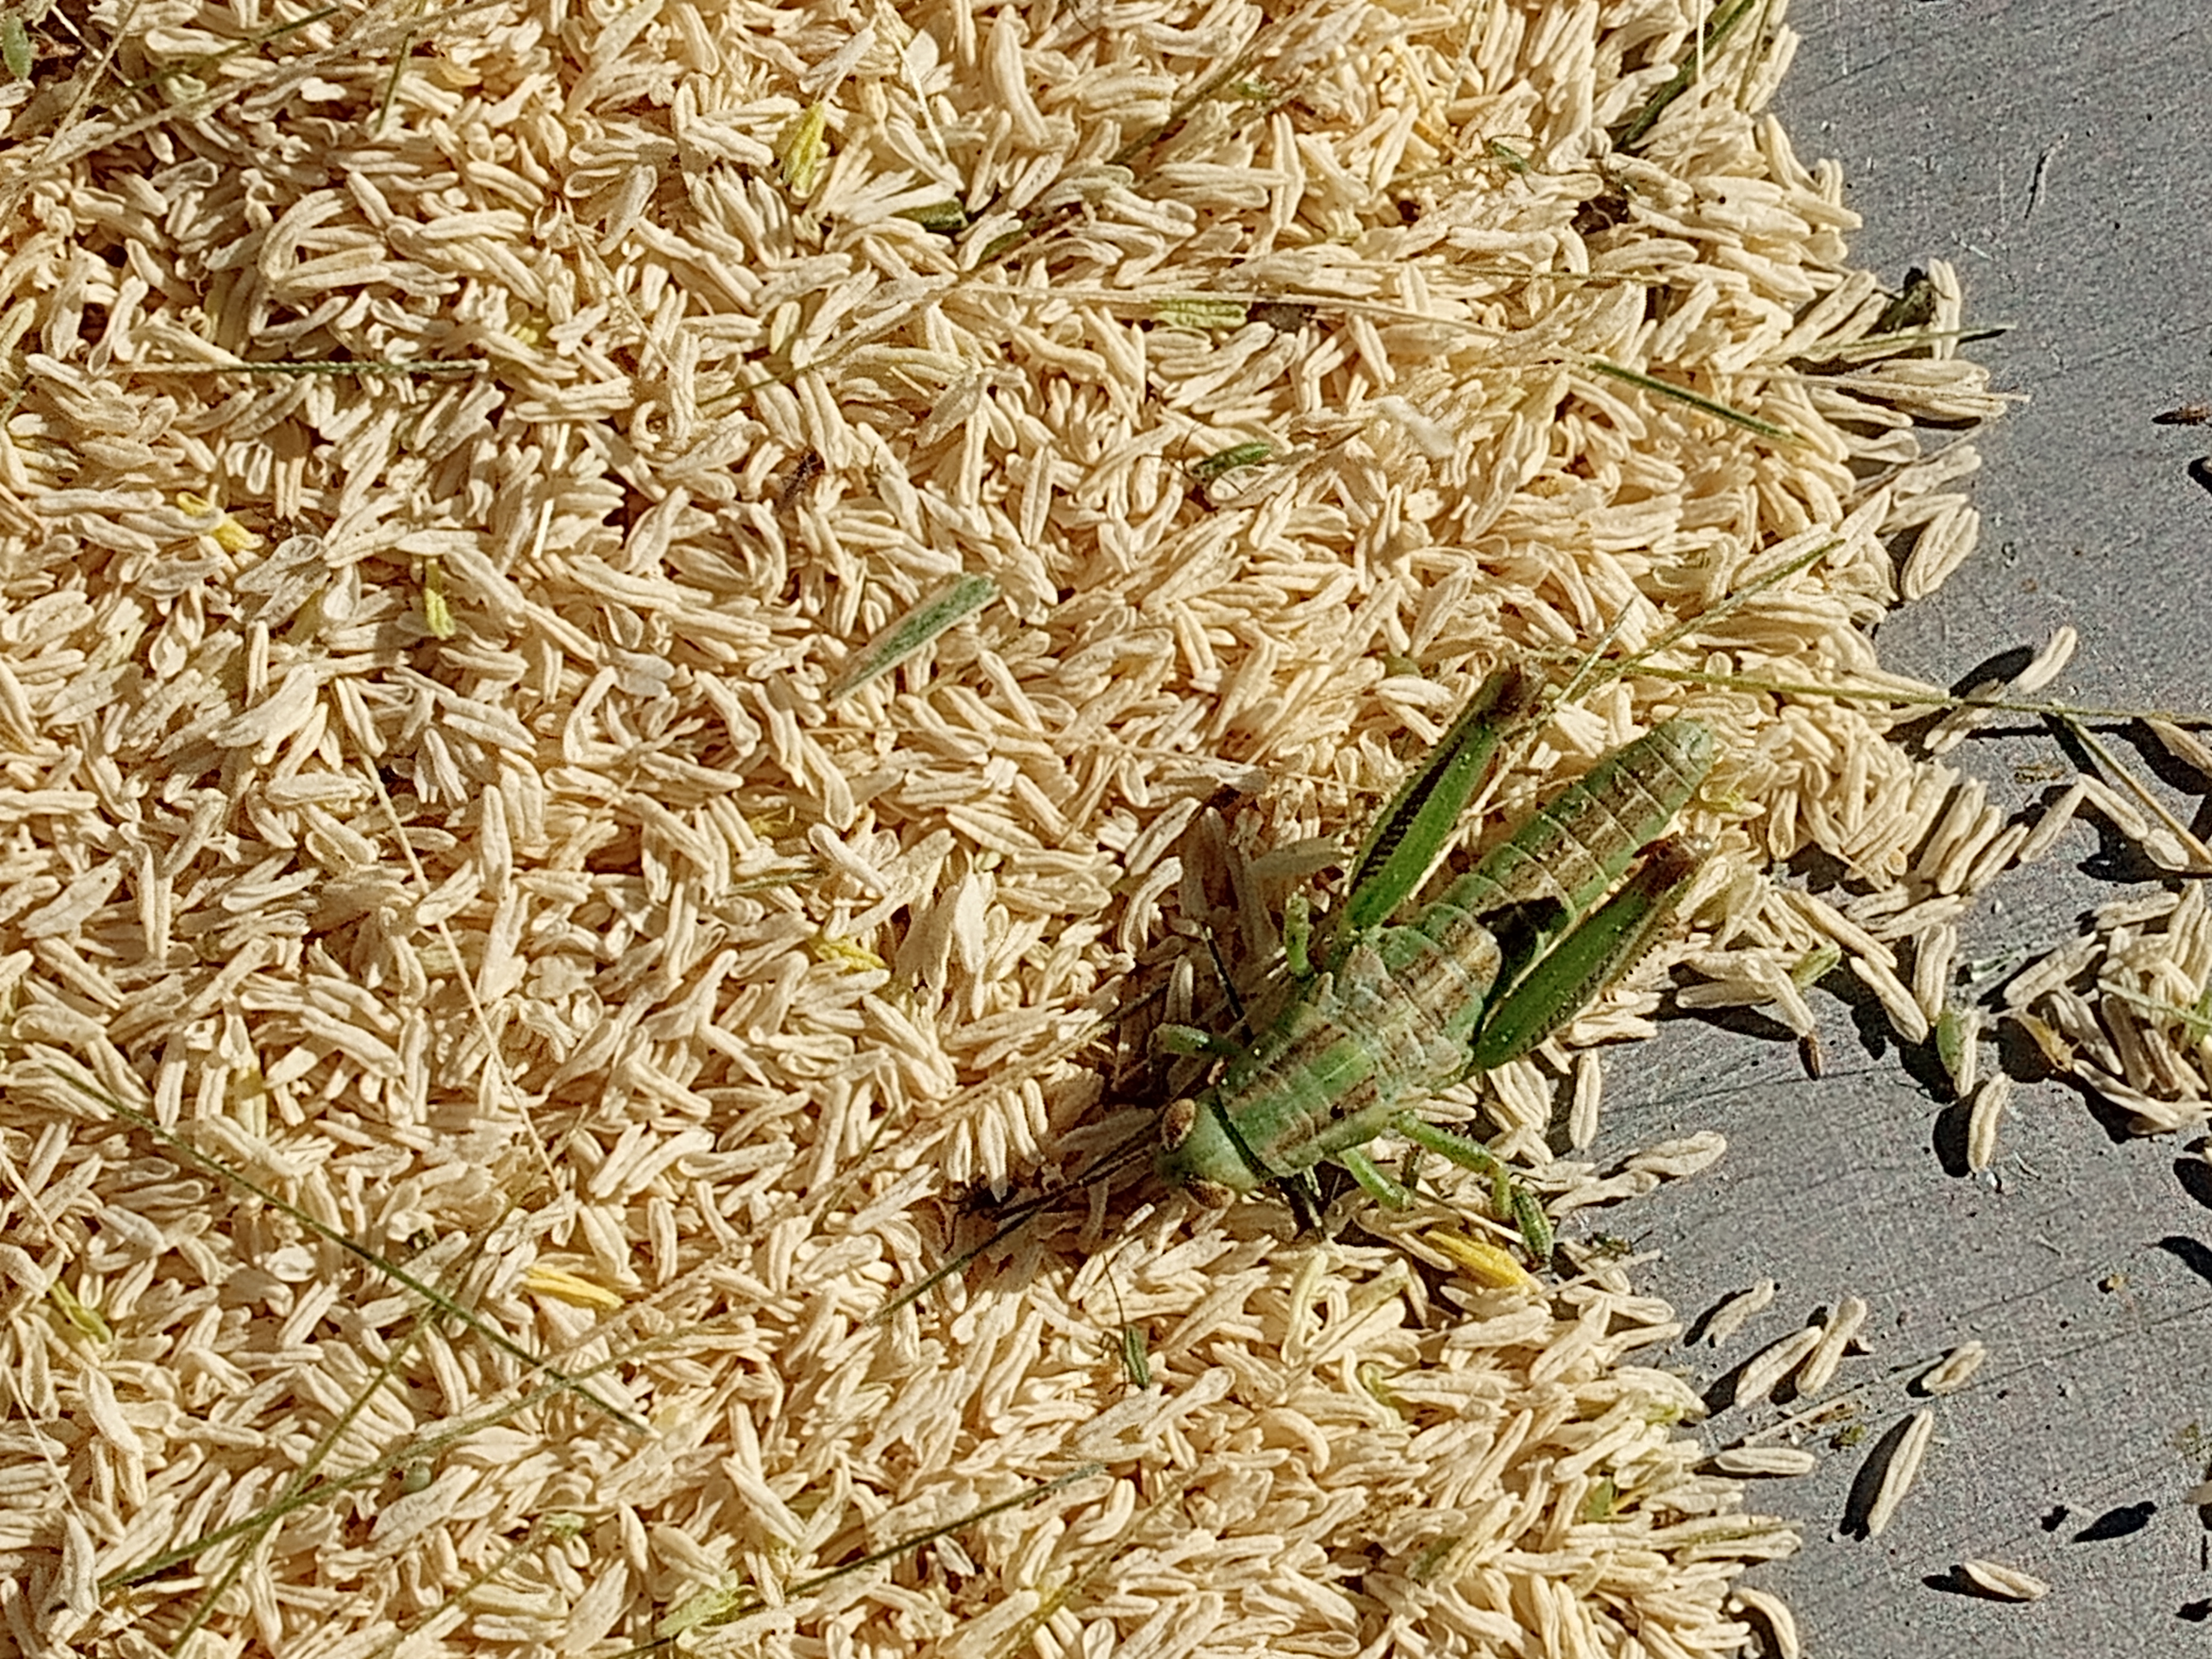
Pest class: occasional_pest